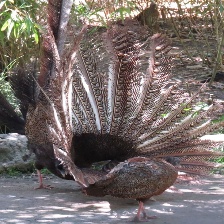
Species: GREAT ARGUS
Scientific name: ARGUSIANUS ARGU